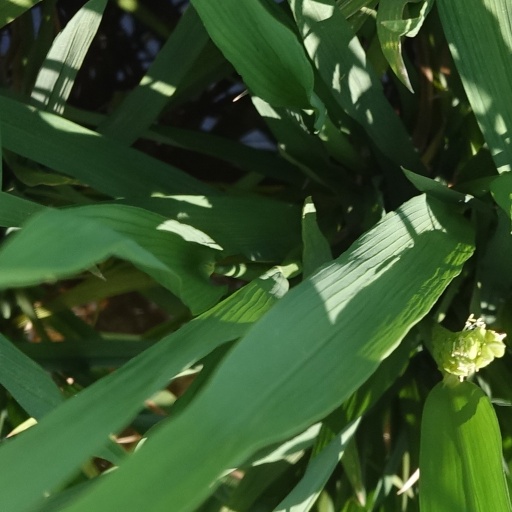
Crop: rice